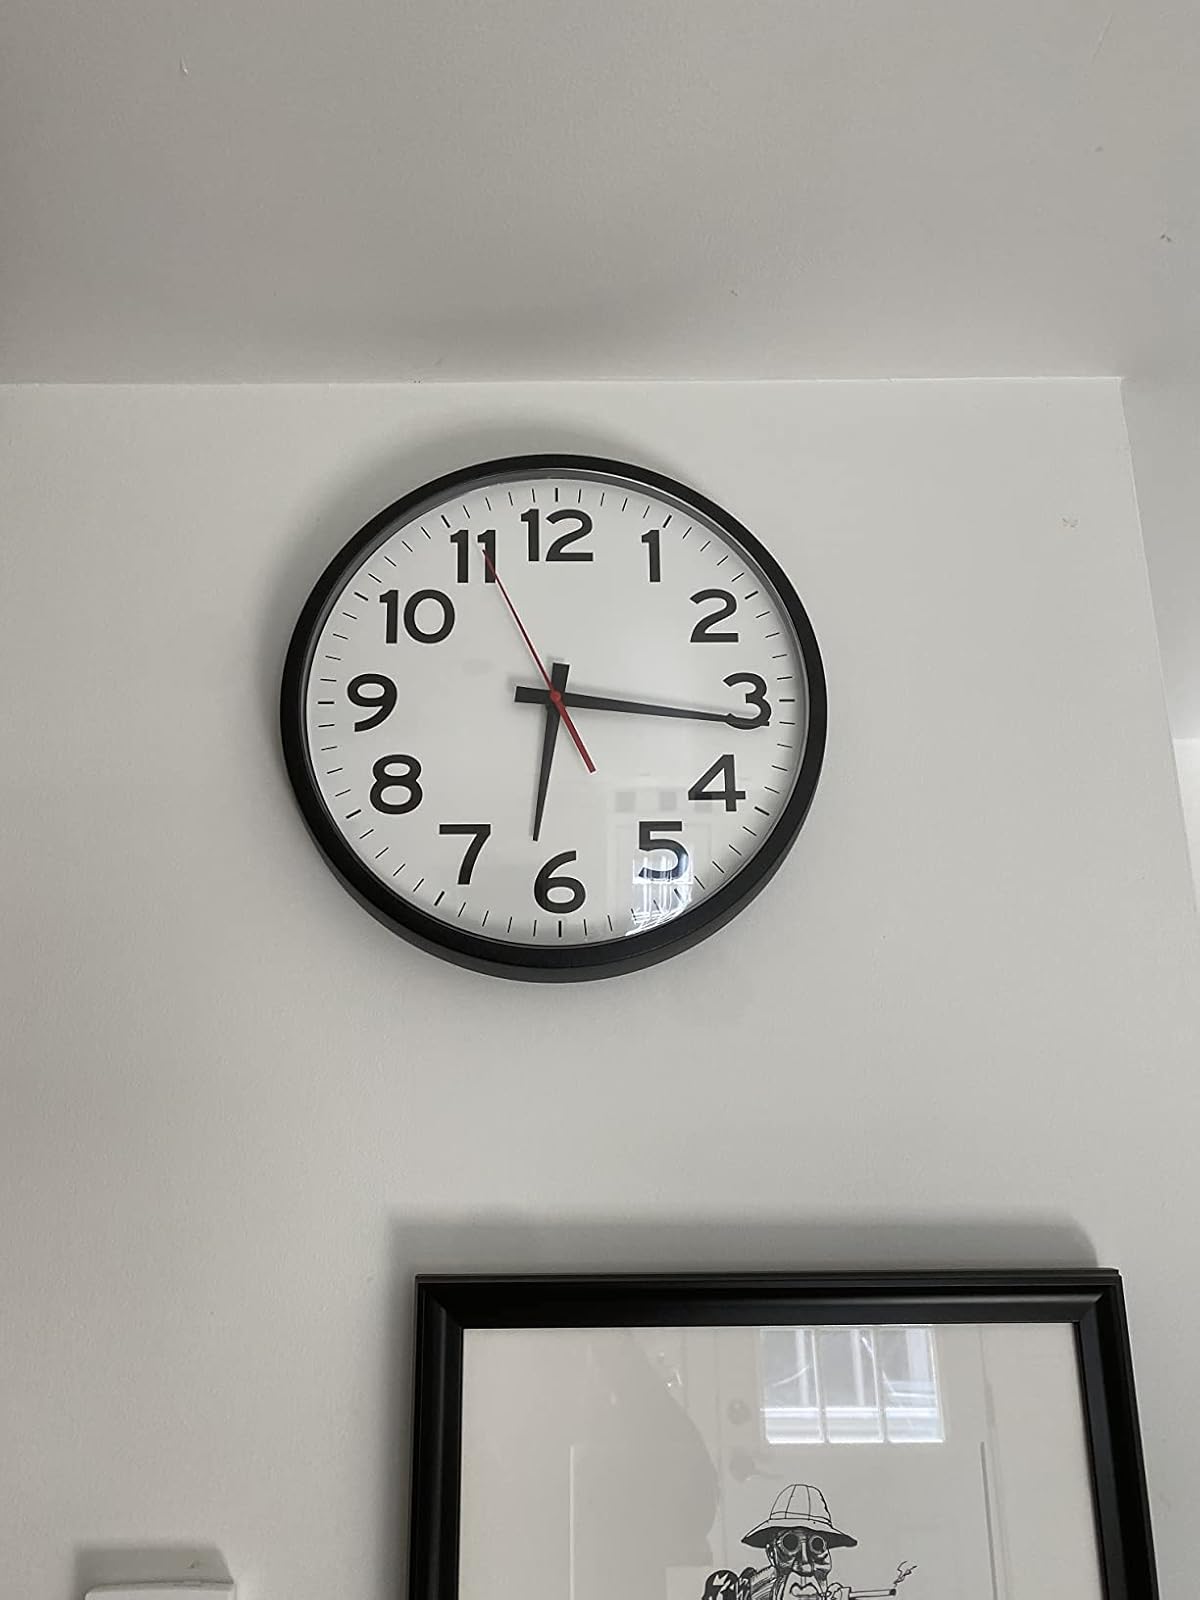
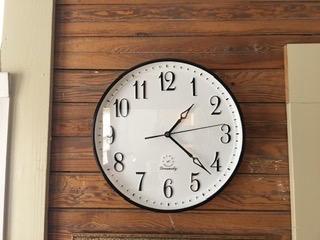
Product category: clock
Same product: no